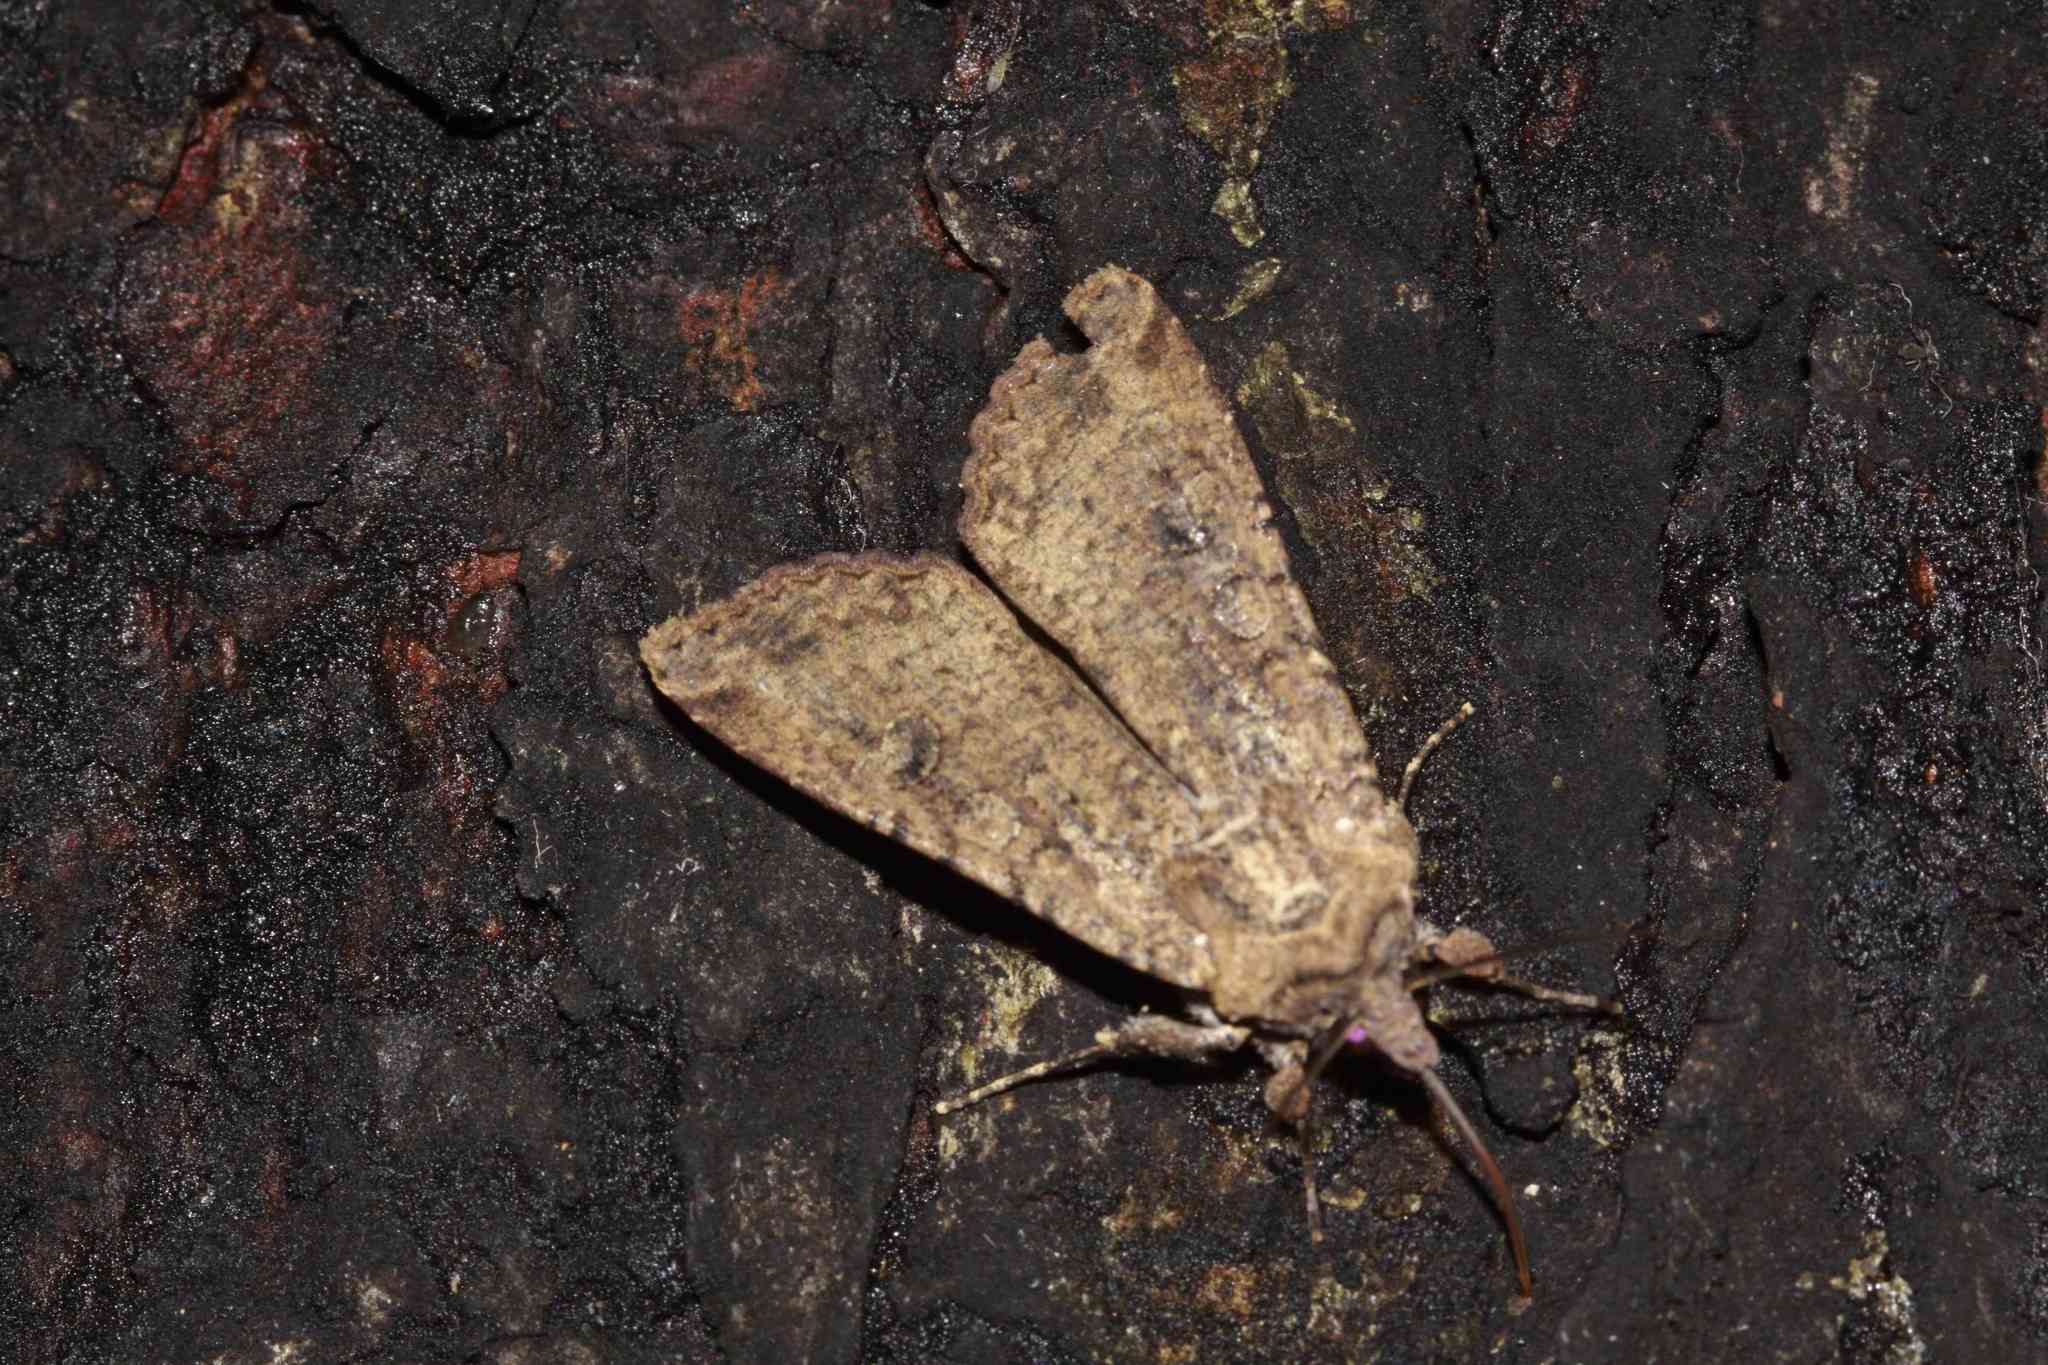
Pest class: cutworms